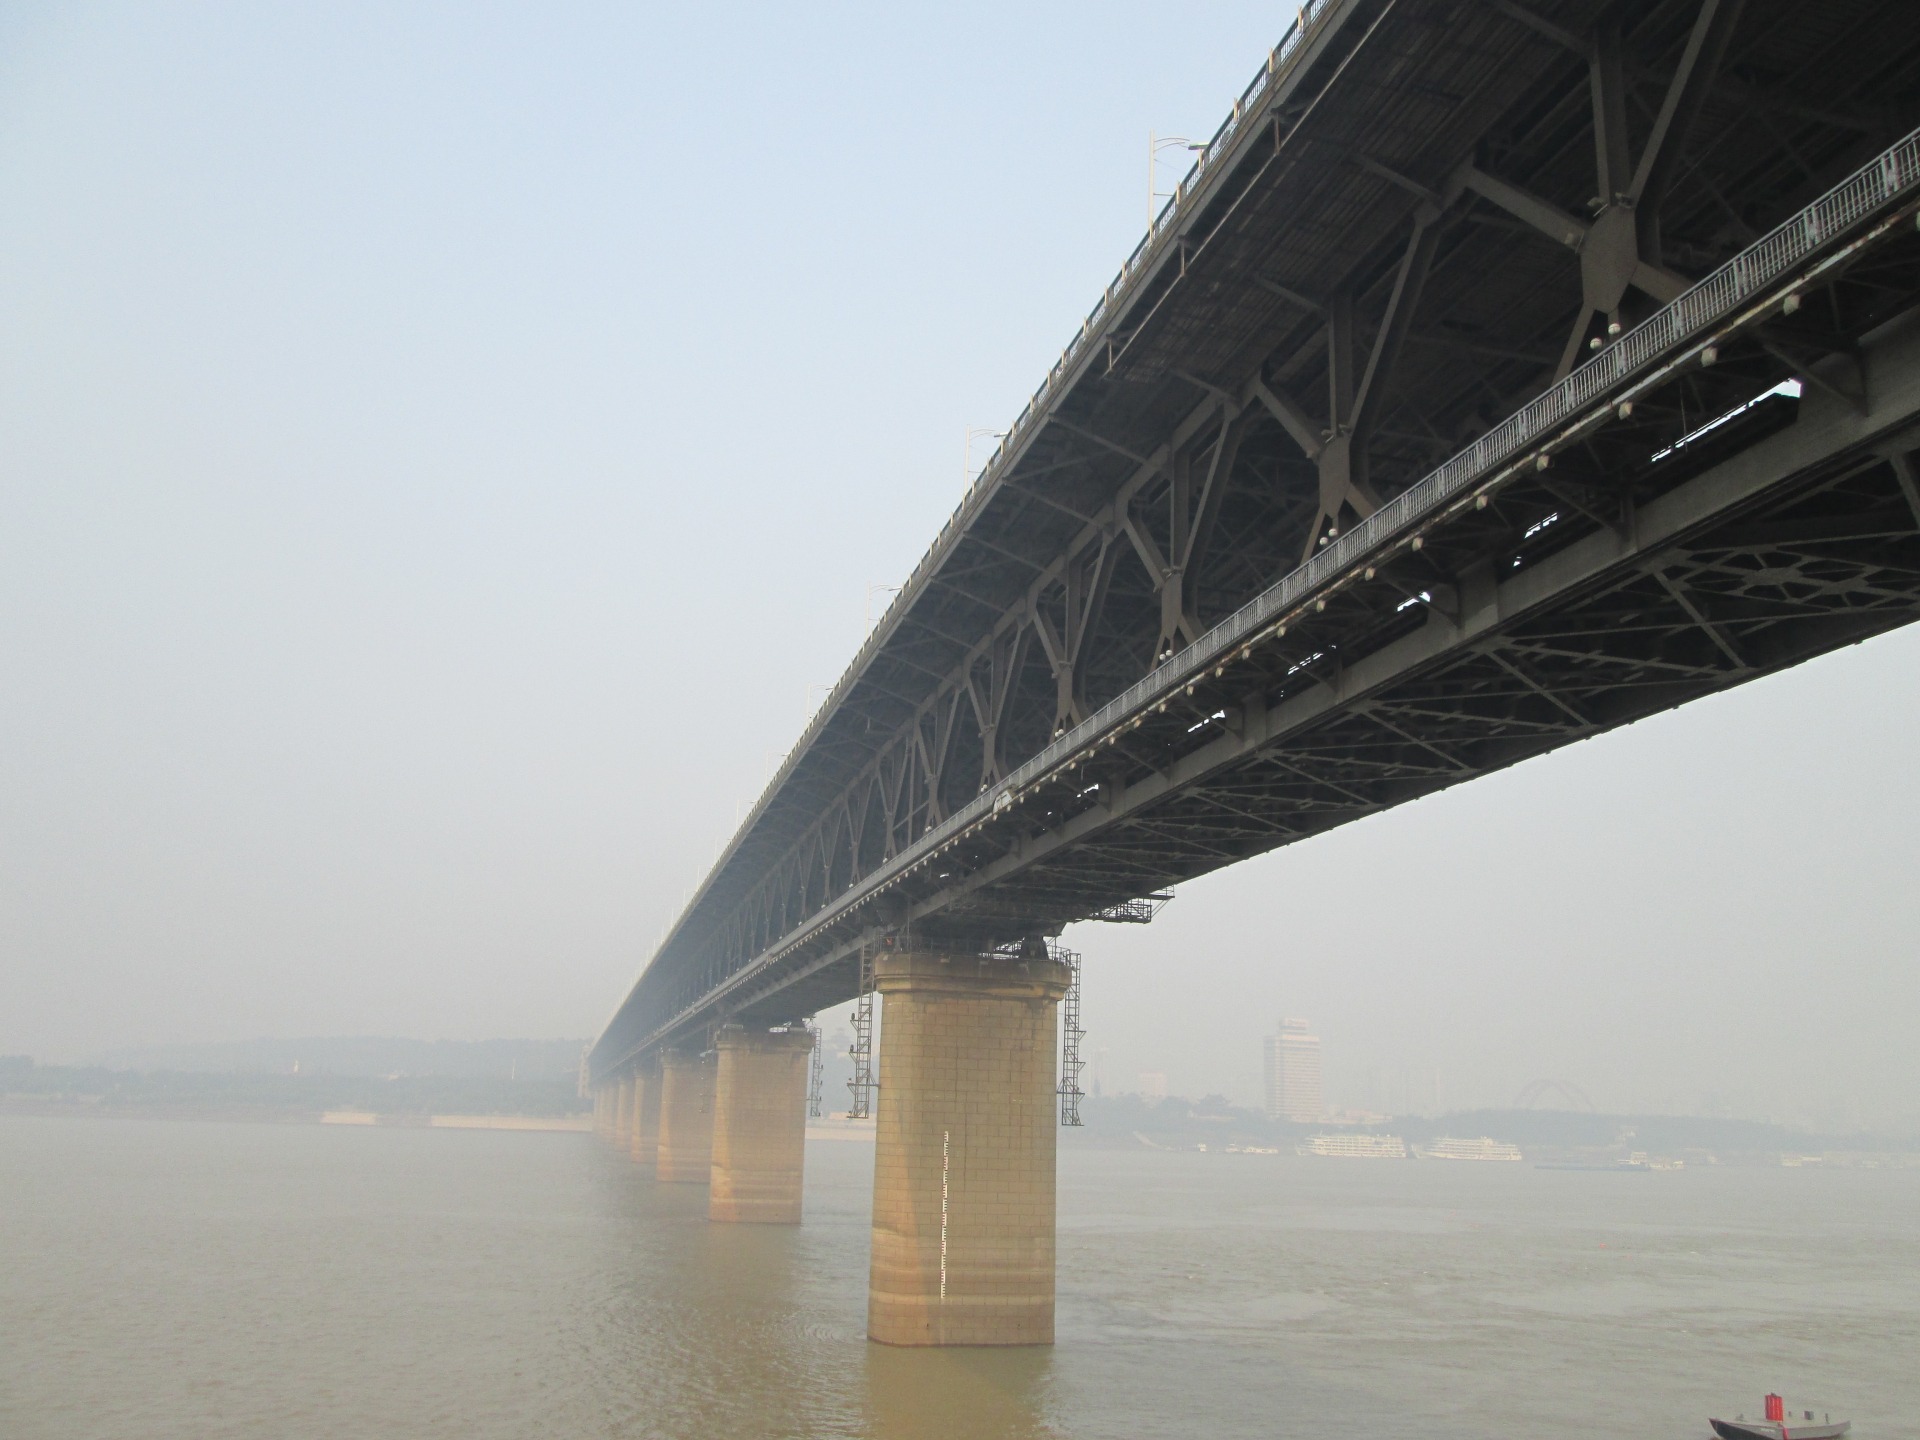
sea, fog, bridge, building, pier, reflection, the yangtze river, cable stayed bridge, atmospheric phenomenon, nonbuilding structure, wuhan yangtze river bridge